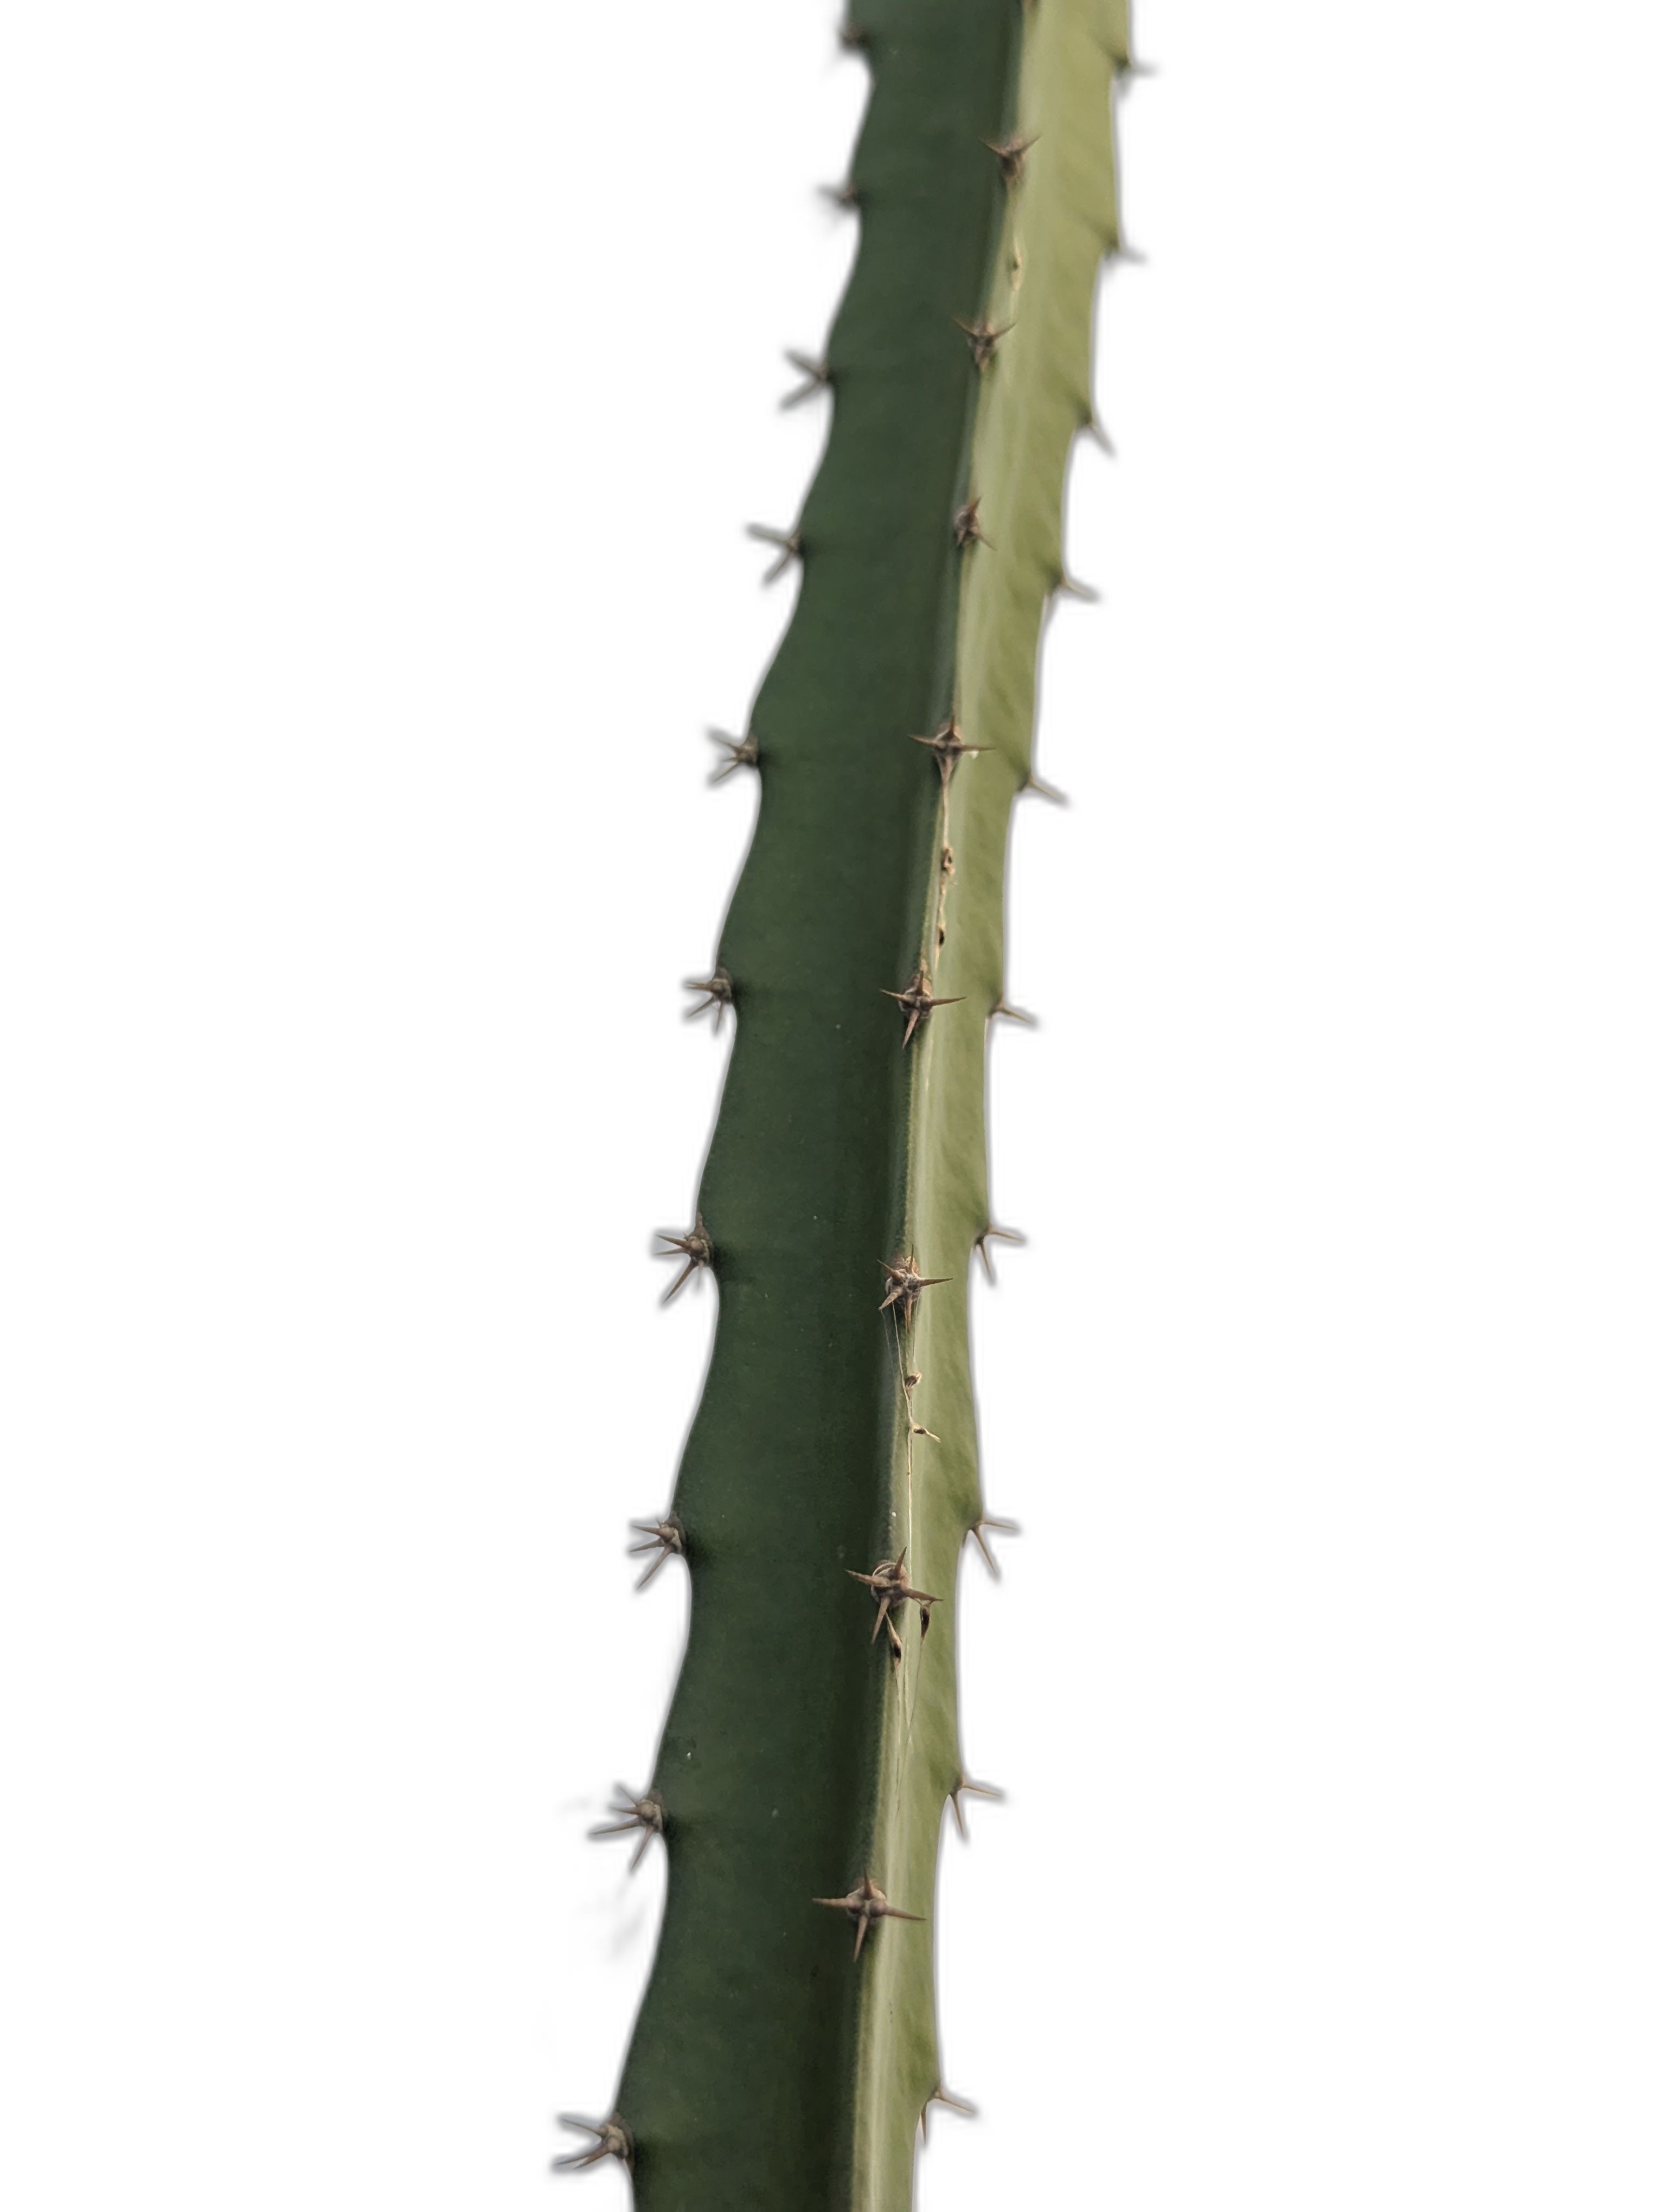
Label: Good leaf